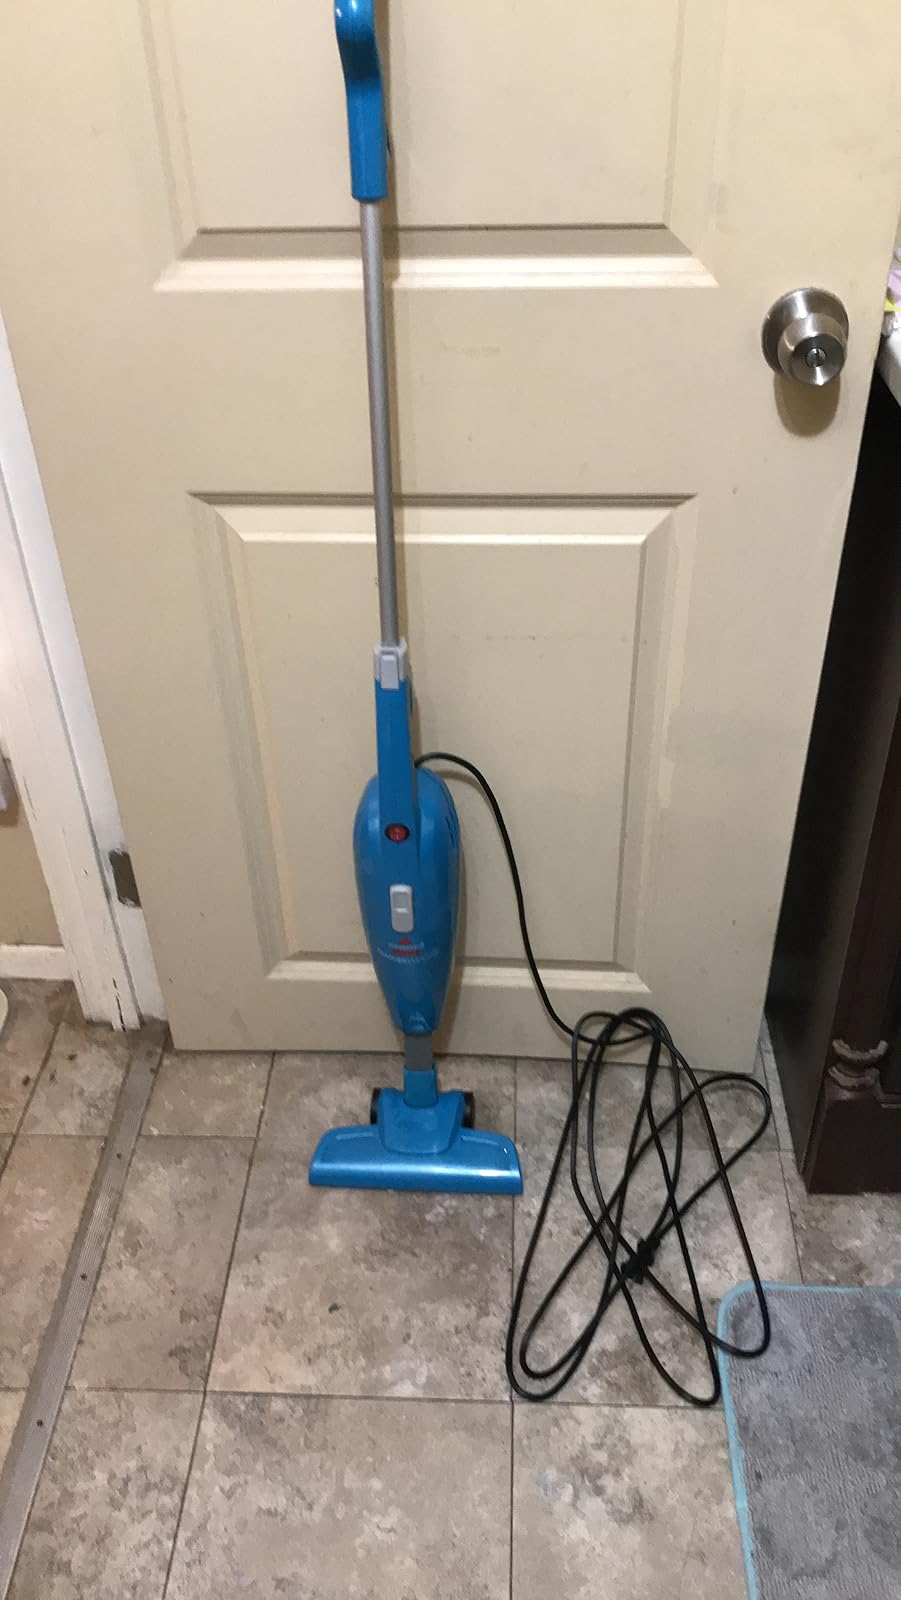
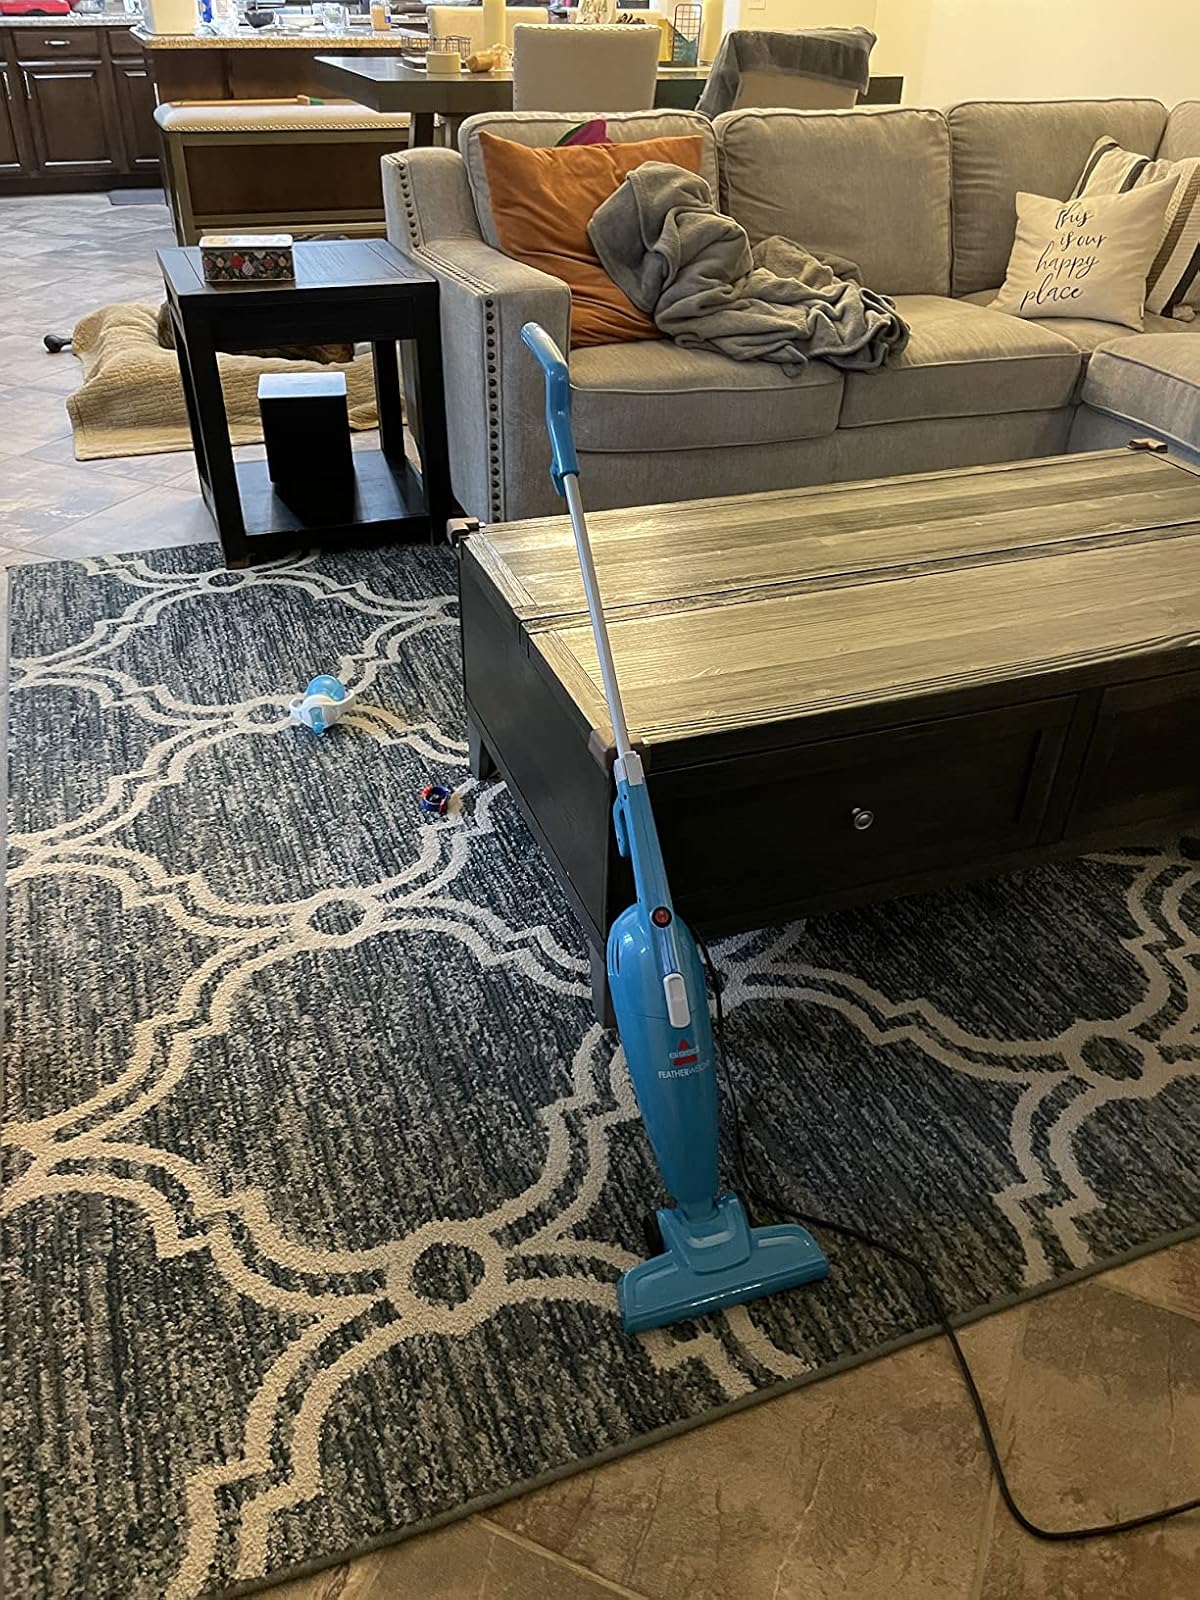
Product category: items_vacuum
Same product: yes